Xaisomboun province

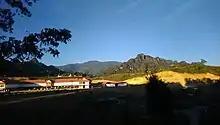
Phou Bia mountain from Xaysomboun town

To the northeast of the town of Xaisomboun in neighbouring Xiangkhouang province is Phou Bia Mountain—at 2,819 m (9,249 ft) the highest point in Laos. The principal river, the Nam Ngum, has been subject to a hydroelectric scheme with the creation of a dam and reservoir and an underground power plant. In March 2014 it was announced that the Chinese company, Norinco International Cooperation, Ltd., had invested US$218 million in the development, projected to take 42 months.